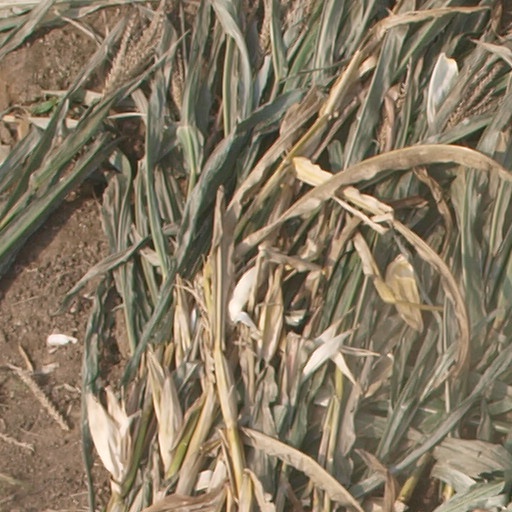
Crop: maize; corn